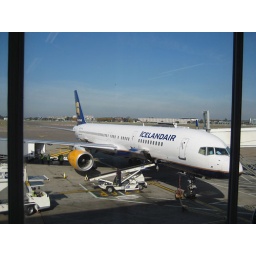
Well, truth is that the plane was actually spanish!!! with signs in spanish, seats in spanish and... two spanish passengers!